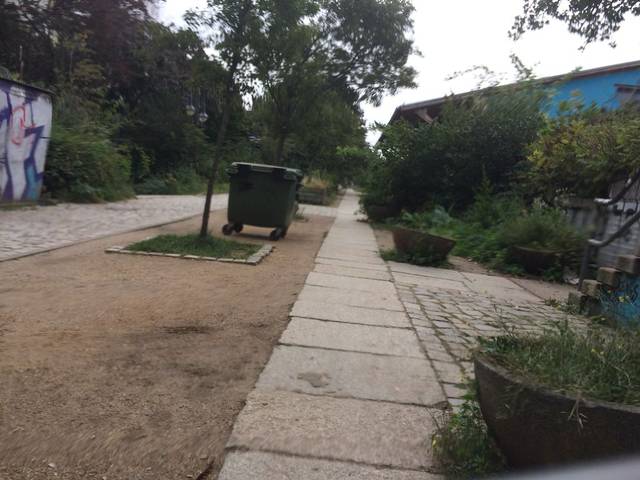
Region: Germany
Coordinates: 52.498, 13.434